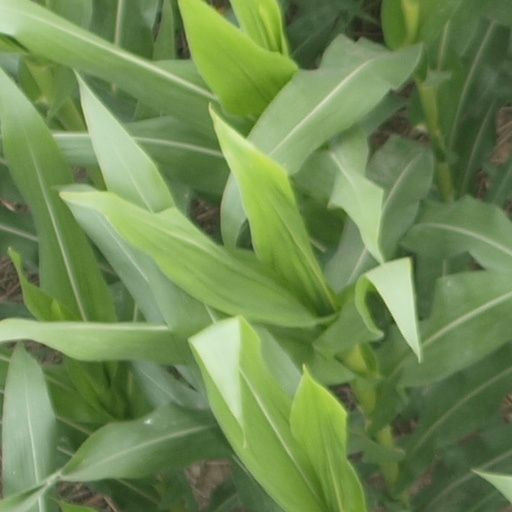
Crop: maize; corn